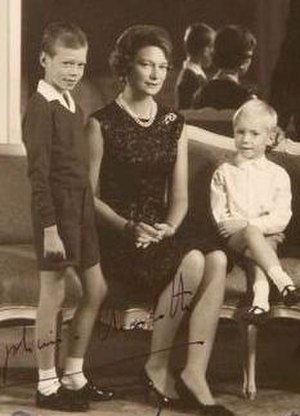
Jean af Luxembourg (født 1957)
Jean af Luxembourg med sin bror Henri af Luxembourg og moderen Joséphine-Charlotte af Belgien
Jean af Luxembourg er en luxemburgsk prins. Han er tredje barn og anden søn af storhertug Jean og storhertuginde Joséphine-Charlotte af Luxembourg. I 1986 indgik han et morganatisk ægteskab med Hélène Suzanna Vestur og frasagde sig dermed arveretten til tronen for sig selv og sine efterkommere.